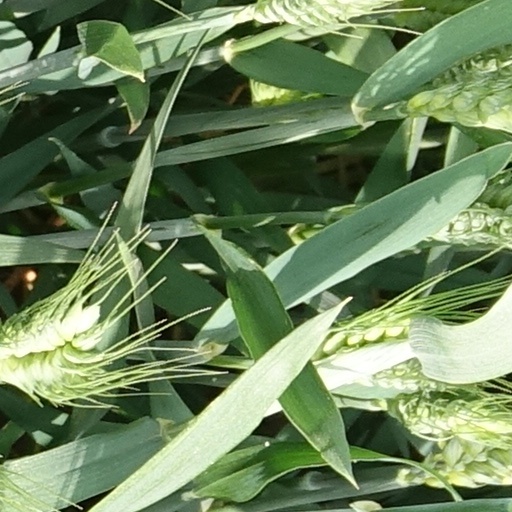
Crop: wheat